Central railway station, Sydney

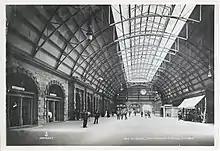
The Grand Concourse upon completion of the station, 1906

The total estimated cost of the works was to be with the general works estimated at , the Station Building estimated at and the Resumptions estimated at . Almost immediately these estimates proved conservative, there was much public concern regarding the removal of bodies from the Old Burial ground and a new cemetery, the Botany Cemetery, had to be constructed, at public expense, at La Perouse.